Hurricane Jova (2011)

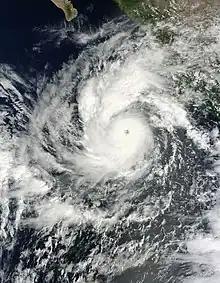
Hurricane Jova near peak intensity on October 10, 2011

Hurricane Jova was a powerful Category 3 Pacific hurricane that made landfall on southwestern Mexico in October 2011. The tenth named storm, ninth hurricane and fifth major hurricane of the 2011 Pacific hurricane season, Jova developed from a tropical disturbance that initially formed on October 5, 2011. The disturbance steadily organized and acquired more thunderstorm activity over the following hours, and it became a tropical depression early on October 6. The depression strengthened into Tropical Storm Jova later that day. Moving generally northward, wind shear initially inhibited Jova from strengthening much until the establishment of more favorable conditions on October 8 allowed Jova to begin to intensify. It reached hurricane strength that day as it drifted eastwards, and major hurricane status on October 10 after a period of steady intensification. Jova reached peak intensity the following day as a high-end Category 3 hurricane, with maximum sustained winds of , and a minimum barometric pressure of . Jova weakened somewhat as it approached the Pacific coast of Mexico, and made landfall near Barra de Navidad, Jalisco on October 12 as a still-powerful Category 2 hurricane. The storm rapidly weakened as it moved inland and dissipated later that day.